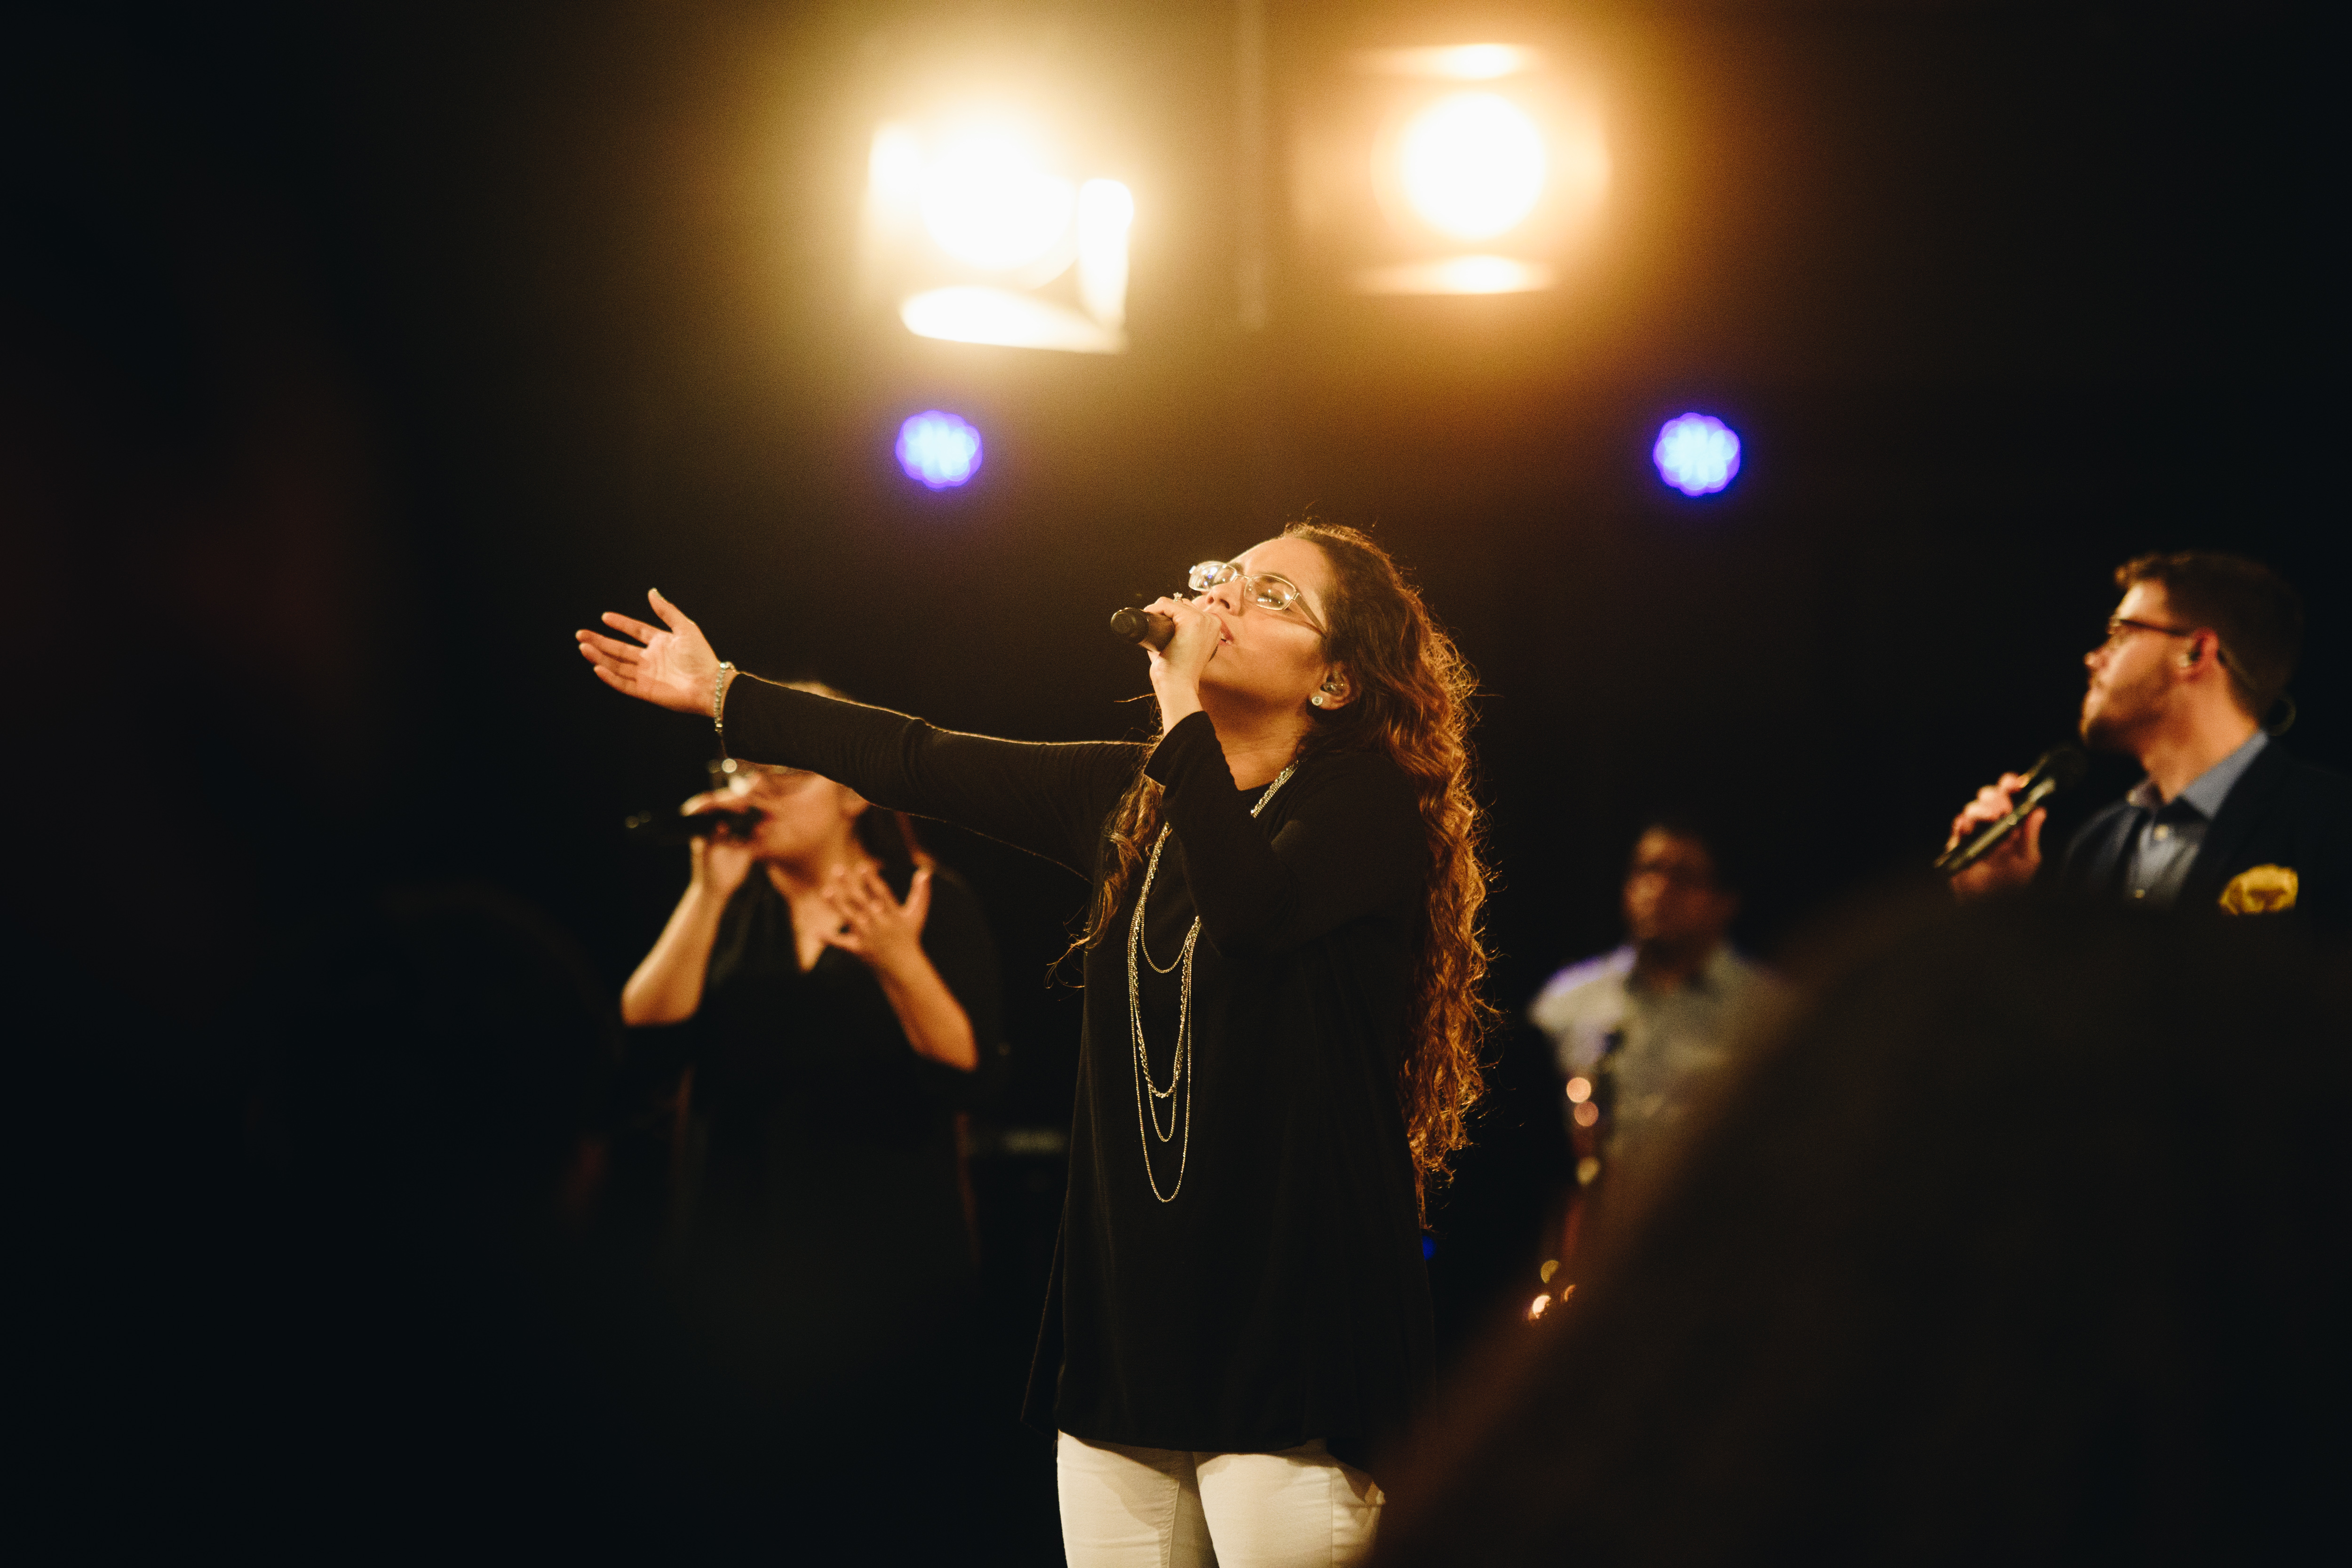
music, night, crowd, concert, singer, darkness, musician, performance art, stage, audio, performance, singing, event, song, entertainment, performing arts, singer songwriter, musical theatre, public event